Beckley Feed and Hardware Company

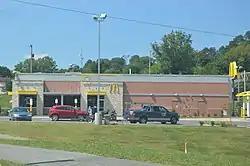
Side of the McDonald's now occupying the site

Beckley Feed and Hardware Company was a historic commercial building located in Beckley, Raleigh County, West Virginia. The original section was built in 1935 and expanded in 1951. The original section was a two-story building constructed of glazed ceramic block. The 1951 wing was one story in height with a brick facade and a wall of windows.